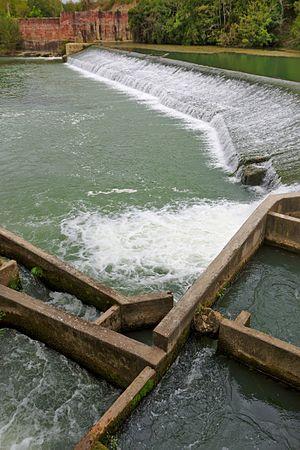
Passe à poissons sur l'Hers-Vif, juste avant sa confluence avec l'Ariège, à Cintegabelle.
L'Hers est le nom de deux rivières du Sud-Ouest de la France, l’Hers-Vif et l’Hers-Mort.